List of Mexican operas

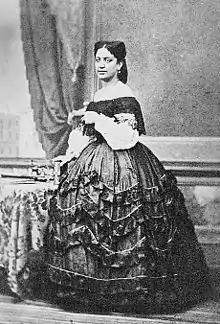
Ángela Peralta, known in Europe as "The Mexican Nightingale", who sang in the premieres of operas by Paniagua, Morales, and Ortega del Villar.

Many of the operas listed have librettos in Spanish, the official language of Mexico. However, the practice of using French or Italian librettos was common in 19th and early 20th century Mexico when much of the opera in that country was performed by visiting troupes largely composed of European singers unaccustomed to singing in Spanish. Both Gustavo Campa's "Le roi poete" and Ricardo Castro Herrera's "La légende de Rudel" had French librettos, while "Catalina de Guisa" by Cenobio Paniagua and several other notable operas of this period had Italian librettos. Although the vast majority of later Mexican operas have Spanish librettos, there have been 20th century works set to English texts, most notably "The visitors" by Carlos Chávez with a libretto by the American poet Chester Kallman.